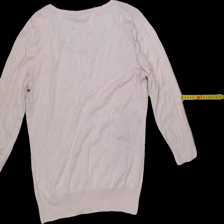
View: back
Type: Cardigan
Category: Ladies
Brand: H&M
Colors: Pink
Material: 50%cotton 50%viscose
Pattern: Plain
Cut: Regular, C-collar
Size: L
Trend: No trend
Stains: No
Damage: 0
Price range: <50
Recommended usage: Export